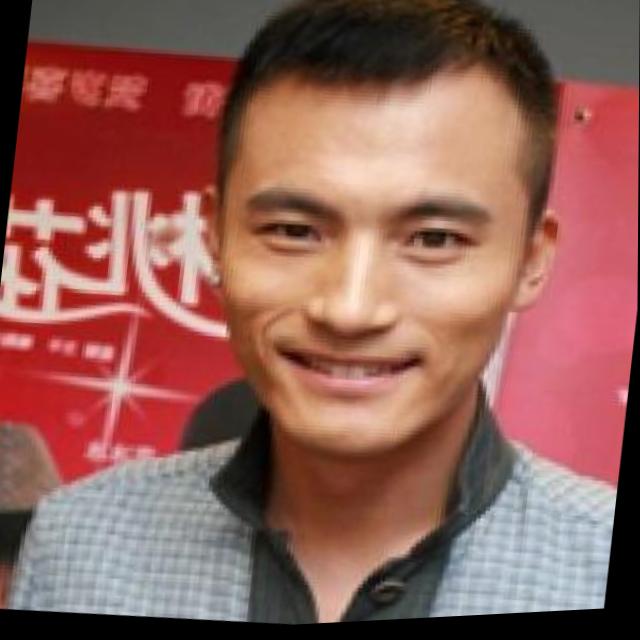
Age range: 21-44